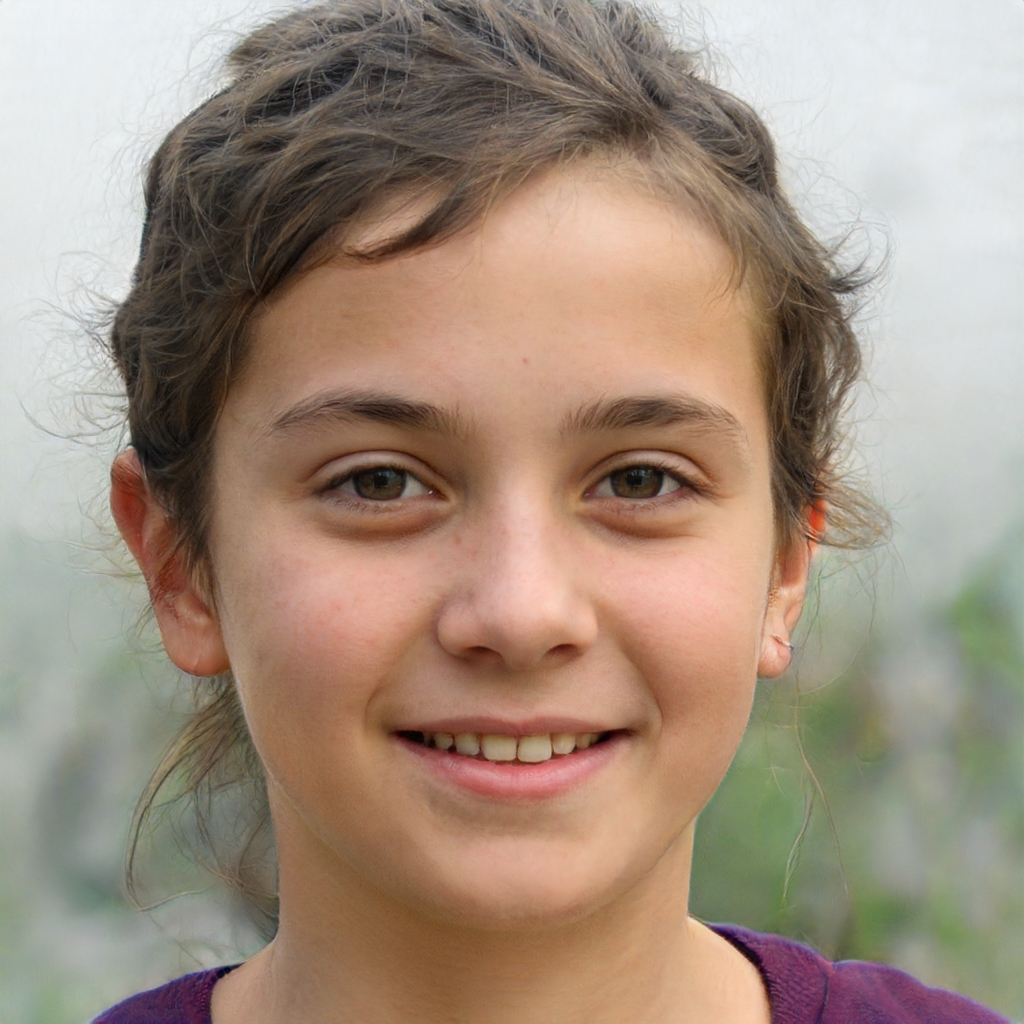
Gender: Female